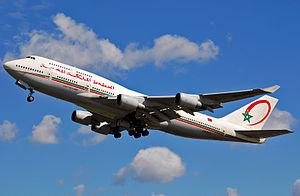
Royal Air Maroc est une compagnie aérienne marocaine fondée le 29 juin 1957. Sa plate-forme de correspondance principale est située sur l'aéroport Mohammed-V de Casablanca, elle dessert de nombreux aéroports en Afrique, en Europe, en Amérique et en Asie.